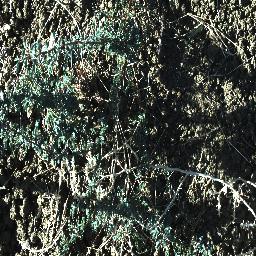
Label: prickly_acacia